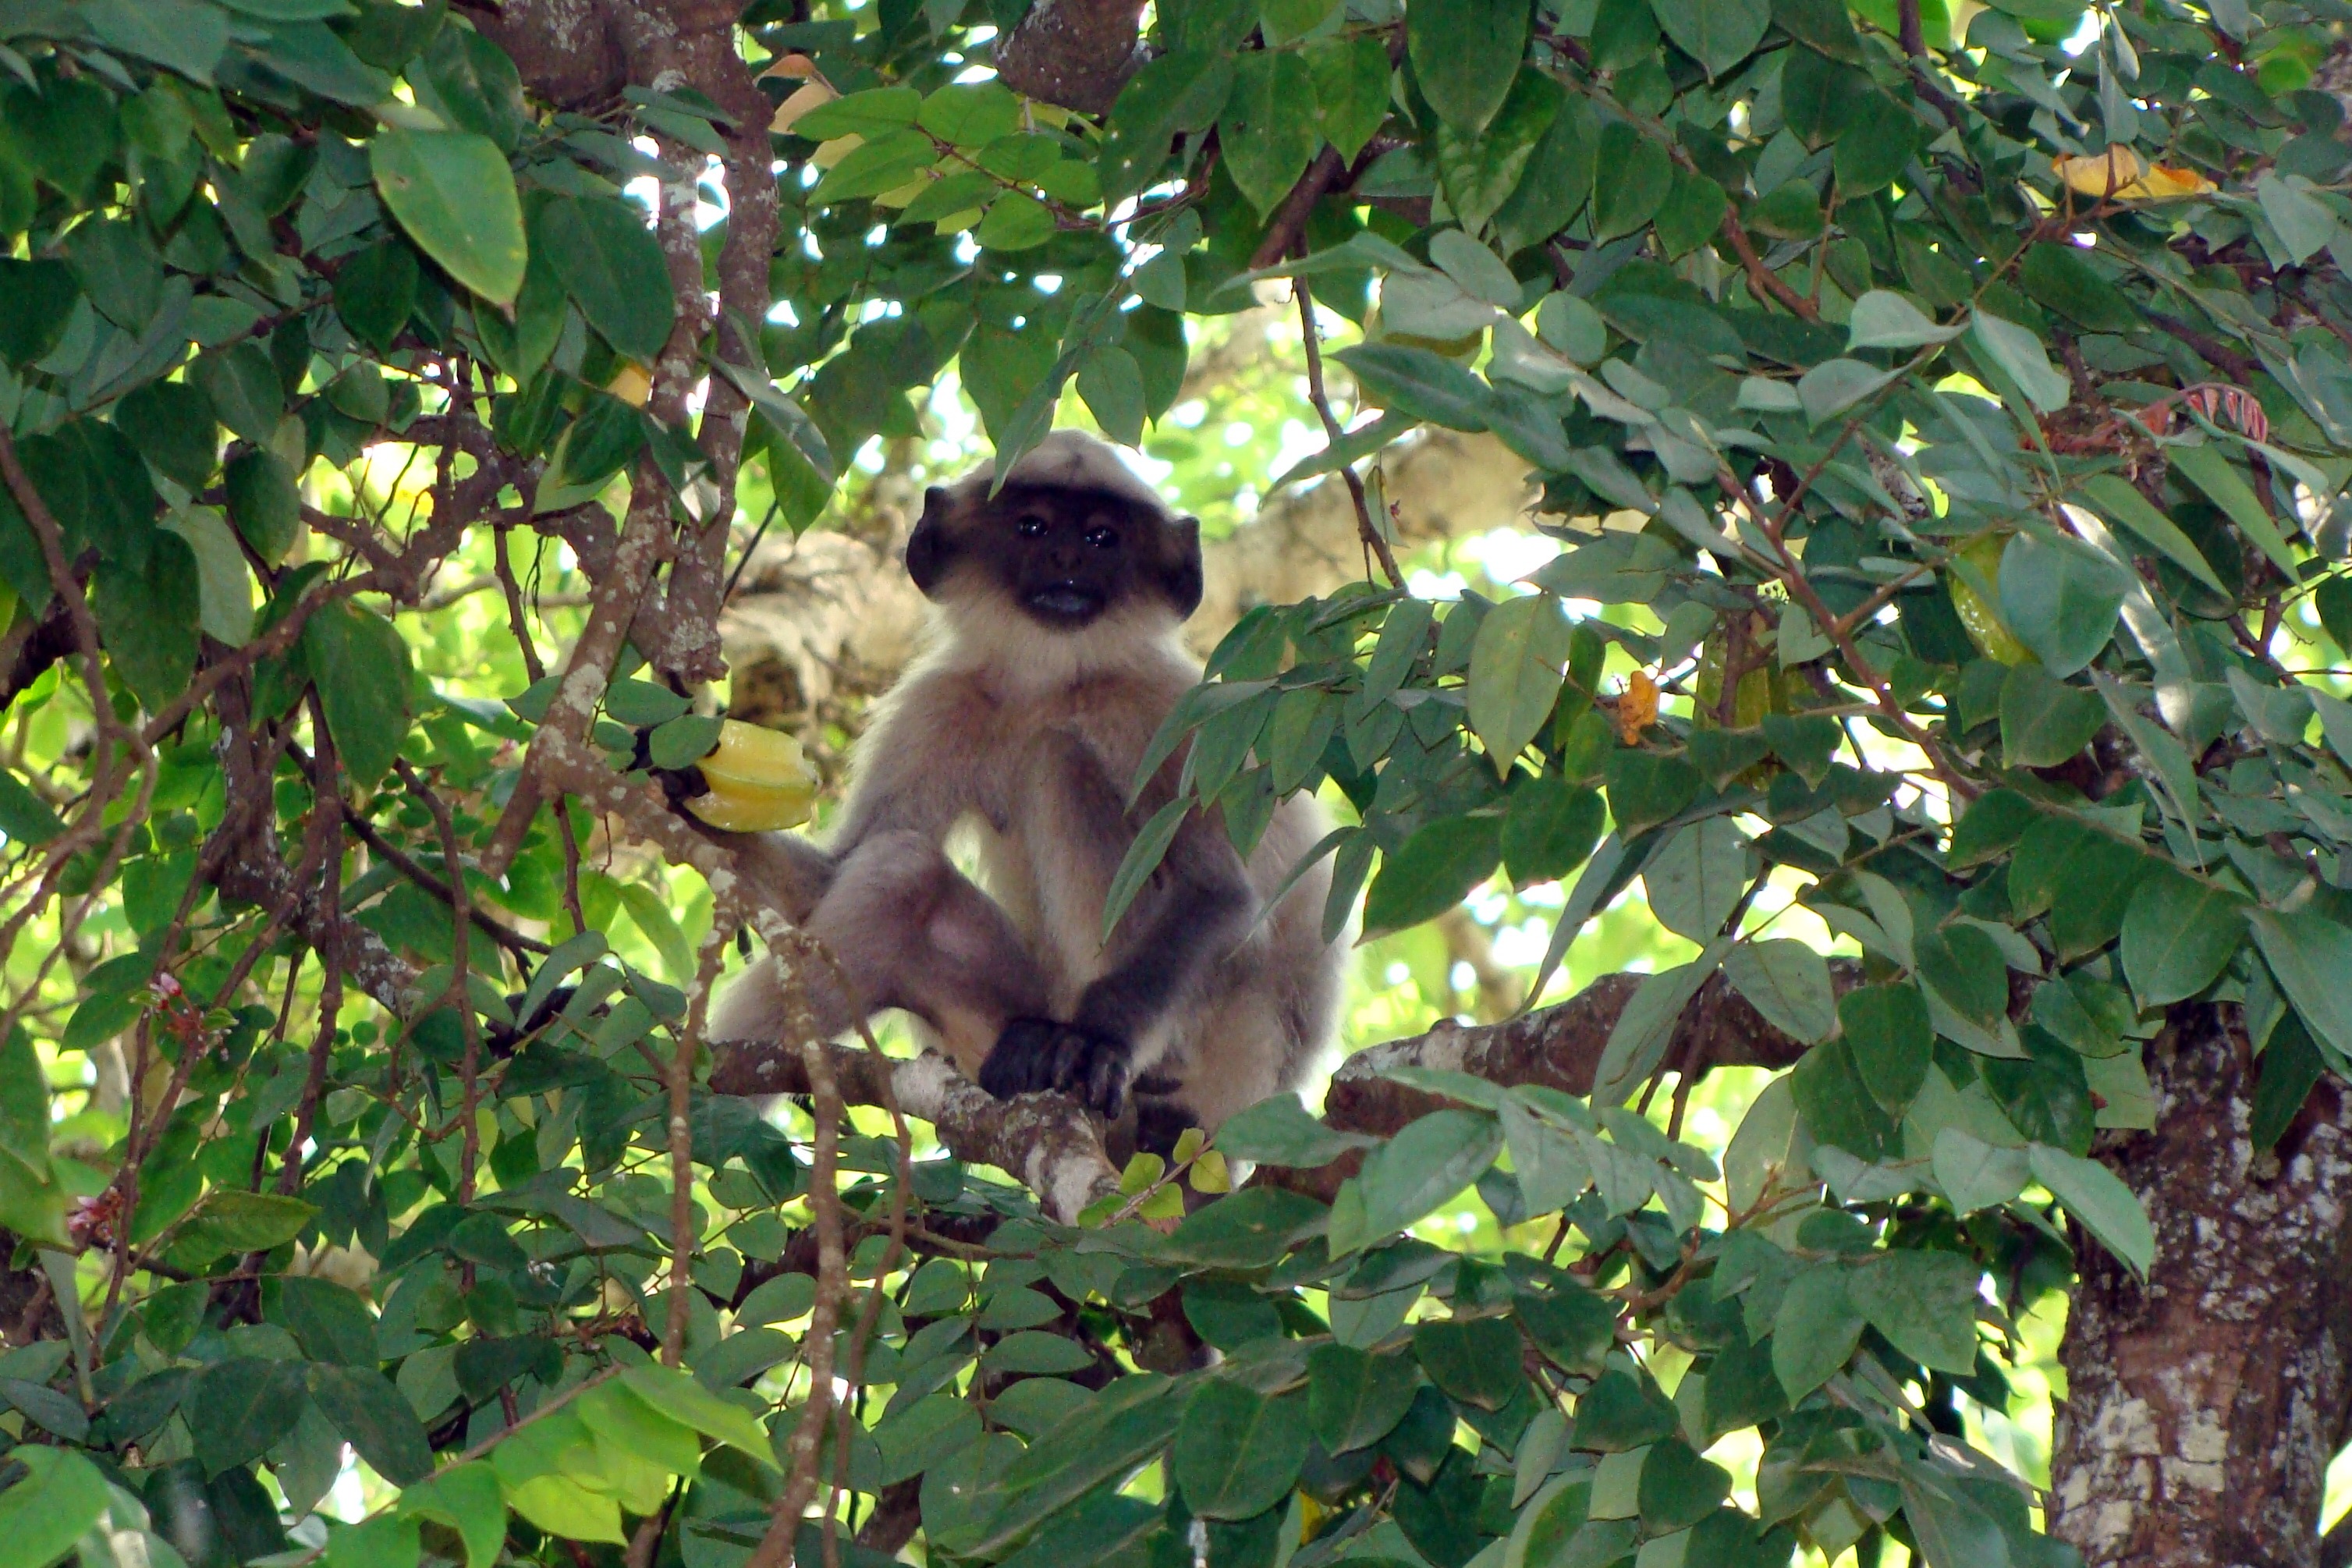
branch, wildlife, jungle, produce, mammal, monkey, dharwad, baby, fauna, primate, rainforest, vertebrate, india, hanuman langur, new world monkey, starfruit tree